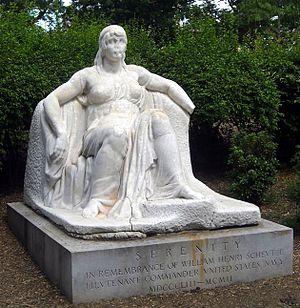
La ville de Washington compte de nombreuses sculptures en plein air. La Smithsonian Institution en compte près de 900 dans son inventaire. En plus des plus célèbres monuments et mémoriaux de la capitale, de nombreuses personnalités reconnues comme des héros nationaux ont été honorées, à titre posthume, une statue les représentant dans un parc ou une place publique. Certains de ces personnages de l'histoire américaine sont représentés plusieurs fois dans la capitale. Abraham Lincoln, par exemple, est représenté par au moins trois sculptures, dont celles au Lincoln Memorial, au Lincoln Park, et à l'ancienne Cour supérieure du district de Columbia. Plusieurs personnalités internationales, telles Mohandas Karamchand Gandhi, ont également été immortalisées par des statues. D'autres figures humaines ne font référence à aucun personnage historique telle par exemple la statue de la Liberté qui ne doit pas être confondue avec la statue de la Liberté à New York, statue allégorique de 19 ½ pieds de haut qui repose au sommet du dôme du Capitole.